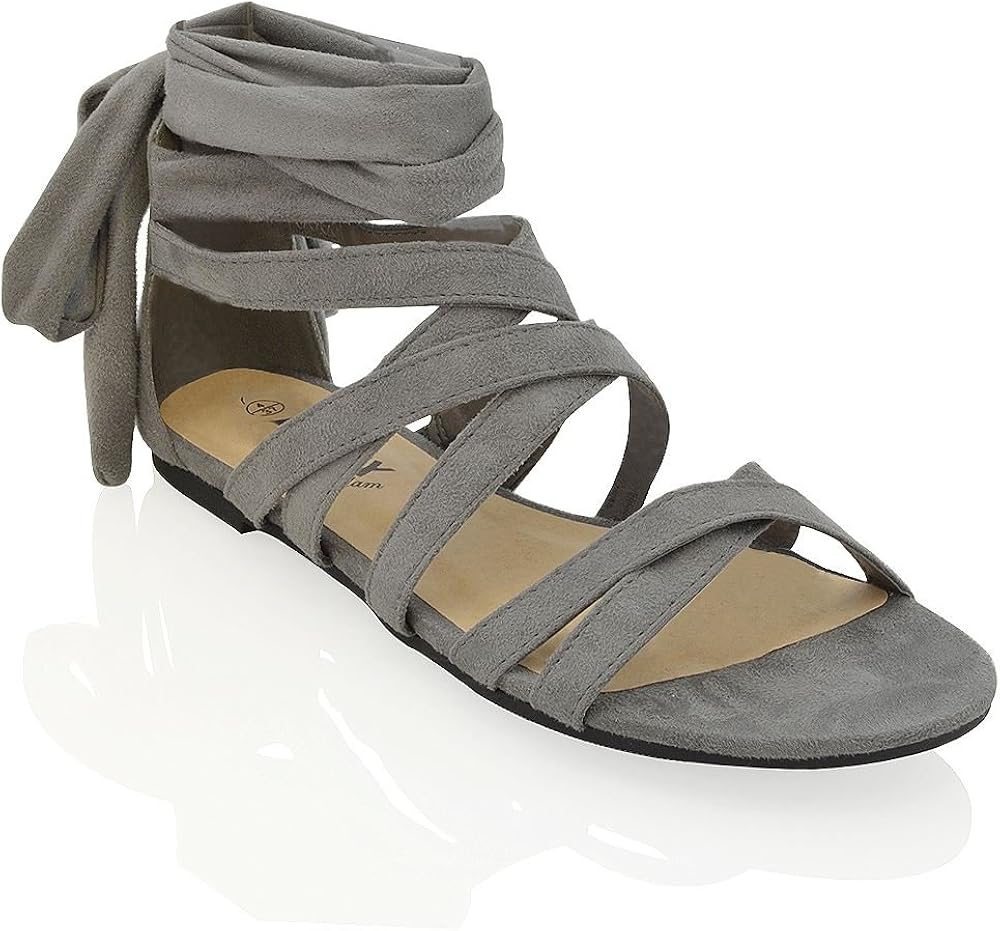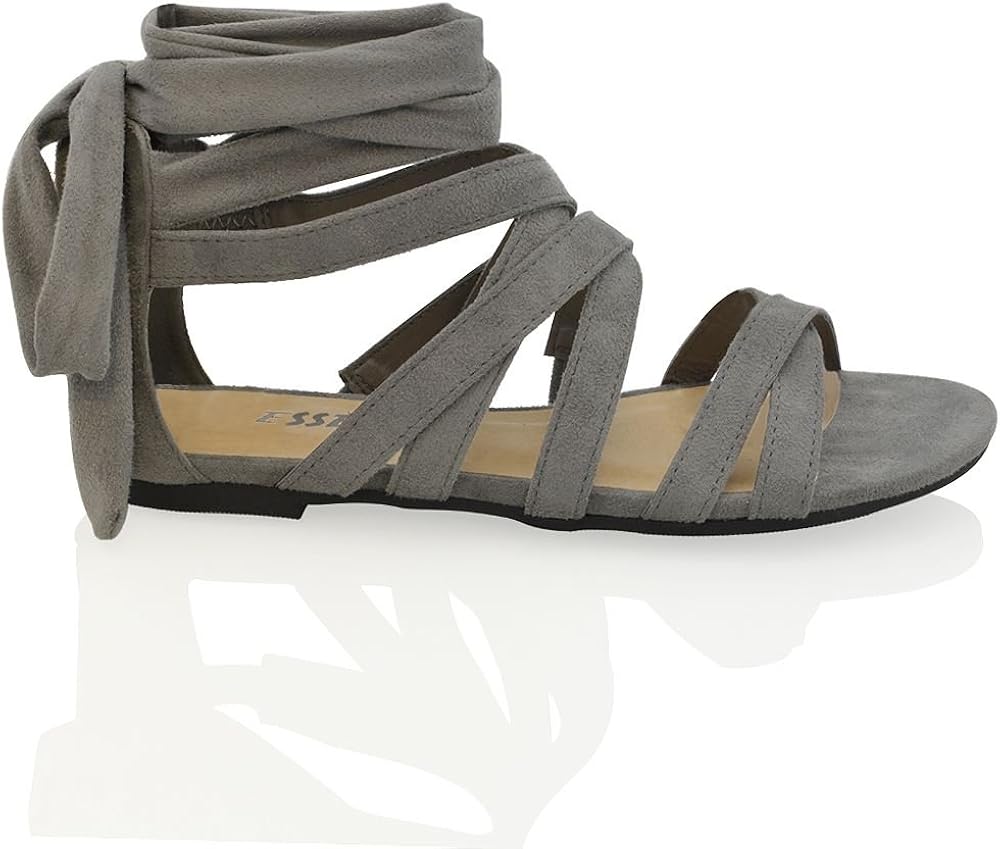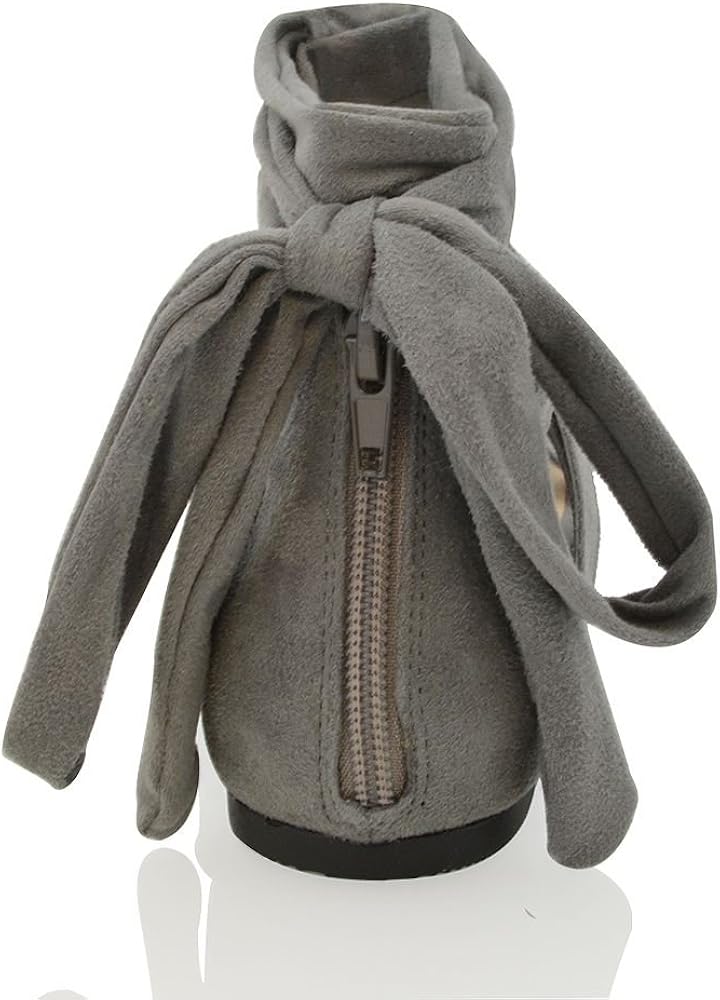
ESSEX GLAM Womens Faux Suede tie wrap Flat Gladiator Sandal Shoes
Category: AMAZON FASHION
Essex Glam - Women's Tie Up Gladiator Sandals - High Quality Materials - Perfect for upcoming season - Lace Fastening - Comfortable innersole - Ideal for many occasions - See out shop for more fashion styles
Features: Microfiber | Synthetic sole | Stunning Lace Up Tie Round The Ankle Shoes Are A Perfect Match For Looking Great | Available In Black, Nude, Grey & Red Faux Suede | Ideal for many occasions | The Latest Tie Up Wrap Around Fashion Trend | This style is labelled with UK/EU size but this will be equivalent to the US size ordered. E.G US5/UK3, US6/UK4, US7/UK5, US8/UK6, US9/UK7, US10/UK8, US11/UK9